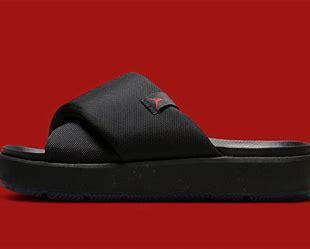
Brand: Jordan
Model: Sophia